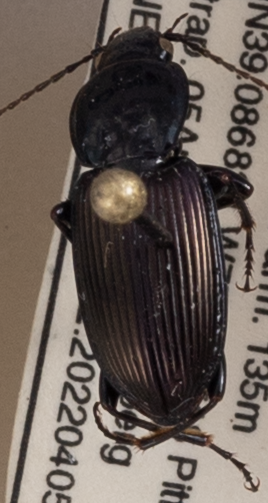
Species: Pterostichus trinarius
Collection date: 2022-04-05 04:00:00
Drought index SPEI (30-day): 0.1
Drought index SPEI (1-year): -0.46
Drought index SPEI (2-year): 0.32